Kutsher's Hotel

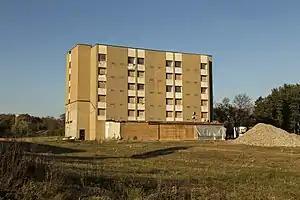
One of the last surviving Kutsher's buildings in 2015

Kutsher's closed in 2013. The property was sold to Veria Lifestyle, a company owned by Indian billionaire Subhash Chandra, for $8.8million. The new owners started to demolish the hotel. During the demolition asbestos was encountered, delaying further work. Leaving part of the building there, the developers constructed a health and wellness destination based on the Indian discipline of yoga in another location. The resort was to include 131 rooms.